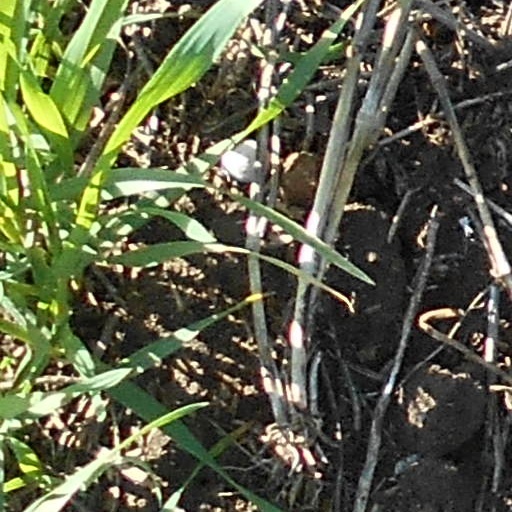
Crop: wheat